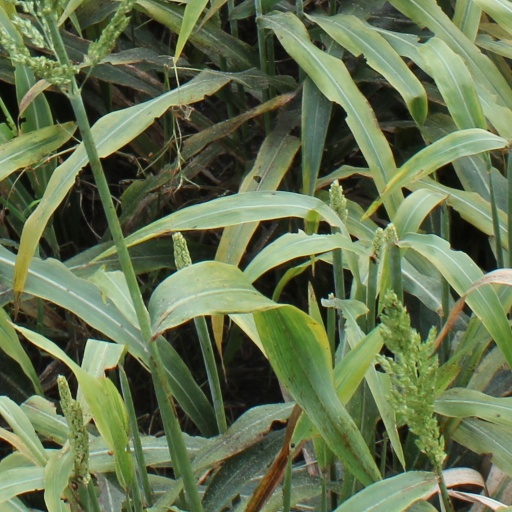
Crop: sorghum